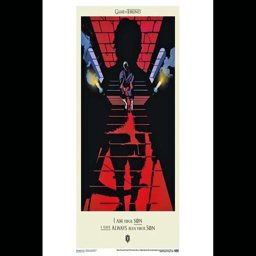
the poster captures a key confrontation between person and book character in season .